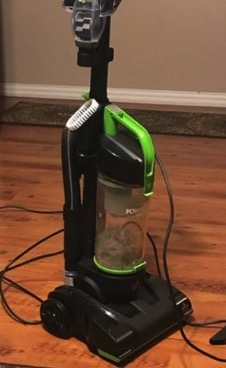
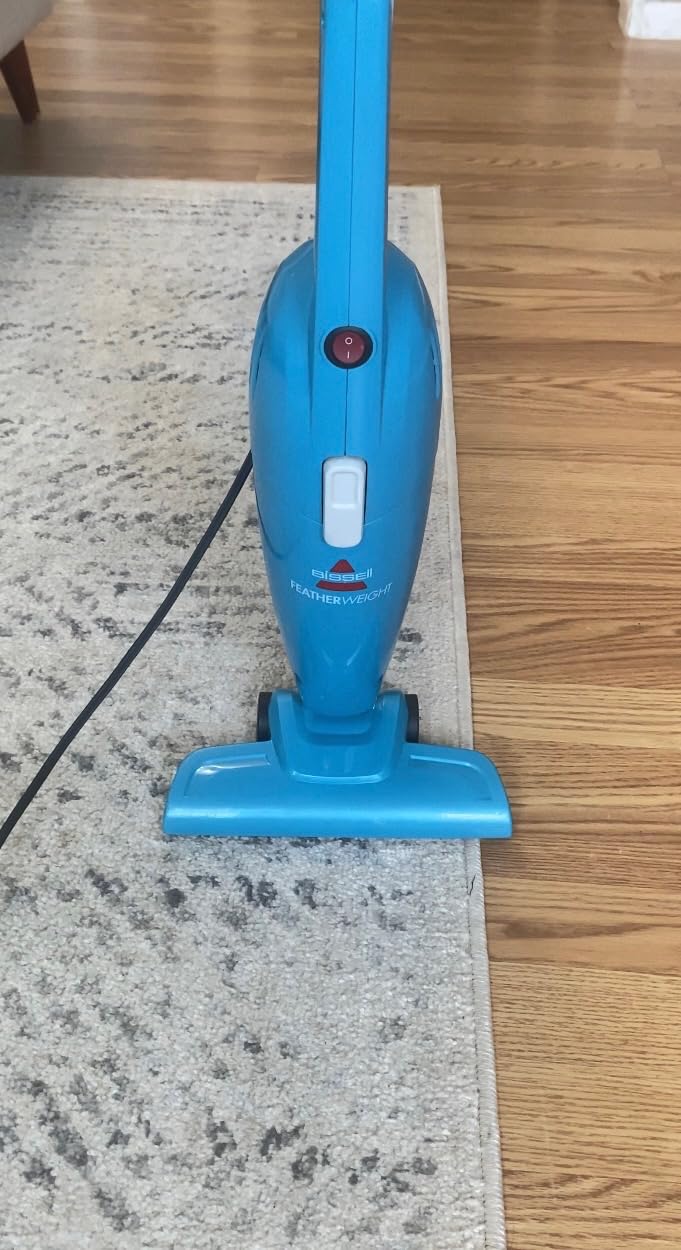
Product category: items_vacuum
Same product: no